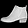
Label: Ankle boot